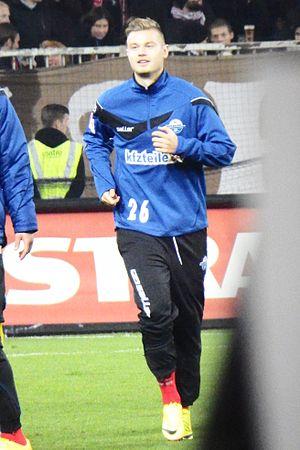
Florian Hartherz est un footballeur allemand, né le 29 mai 1993 à Offenbach. Il évolue au poste de défenseur central.